Frank Hastings Hamilton

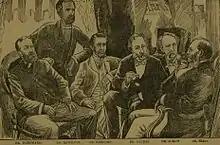
Doctors discuss Garfield's wounds.

Dr. Frank Hastings Hamilton died on 11-Aug-1886 at 43 West 32nd Street, New York City, New York County, New York, at age 74; from Fibroid Phthisis-chronic pulmonary disease with hemorage. He was buried at Sleepy Hollow Cemetery in Sleepy Hollow, New York. His obituary was published in "The New England Journal of Medicine" on August 26, 1886, in "the British Medical Journal" on August 28, 1886, "Buffalo Medical and Surgical Journal" on September 26, 1886, "The American Practitioner and News", "Boston Medical and Surgical Journal", Atlanta Medical and Surgical Journal and "New York Medical Journal".